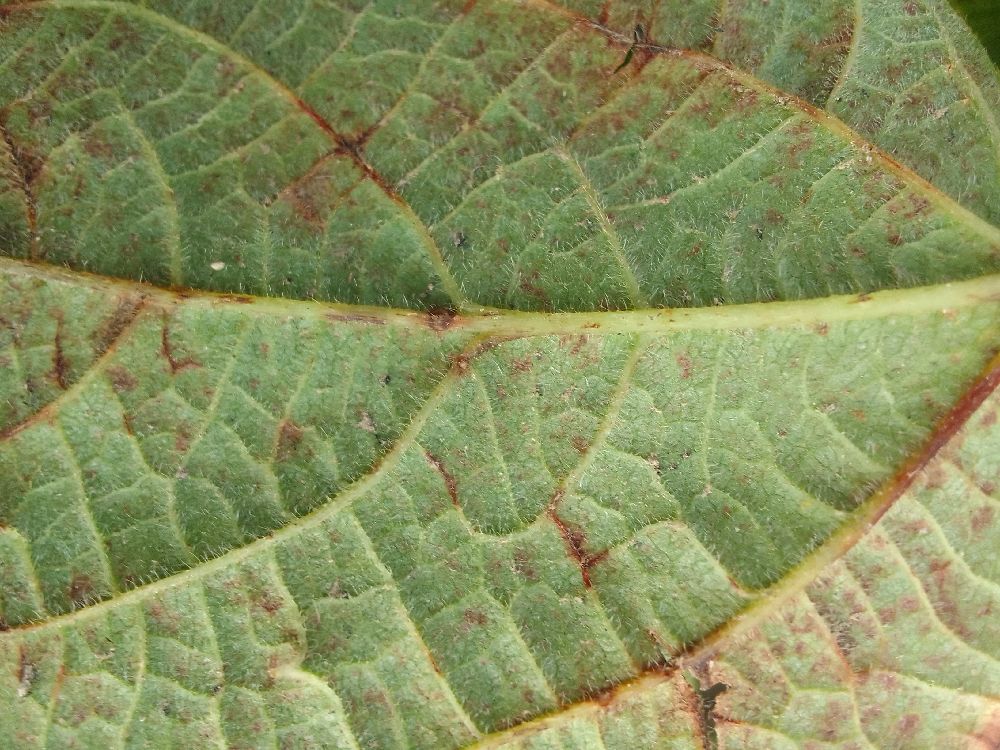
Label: anthracnose